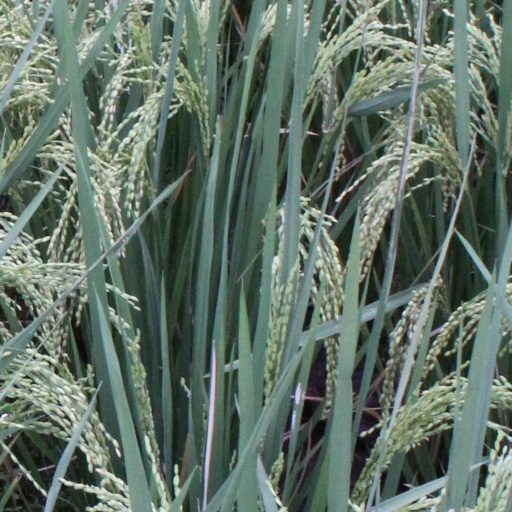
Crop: rice